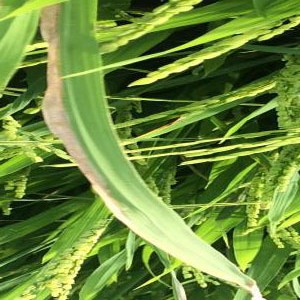
Disease: Bacterialblight